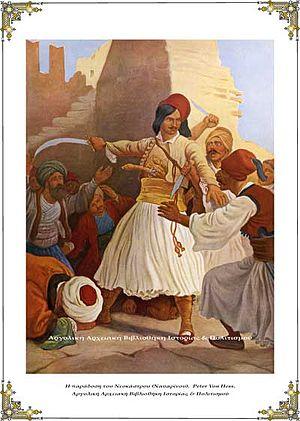
Pylos, aussi connue sous le nom de Navarin, est une ville de Grèce, située en Messénie dans le sud-ouest du Péloponnèse, et bordée par la mer Ionienne. Elle est le siège de la municipalité de Pylos-Nestor, créée par le programme Kallikratis en 2010.